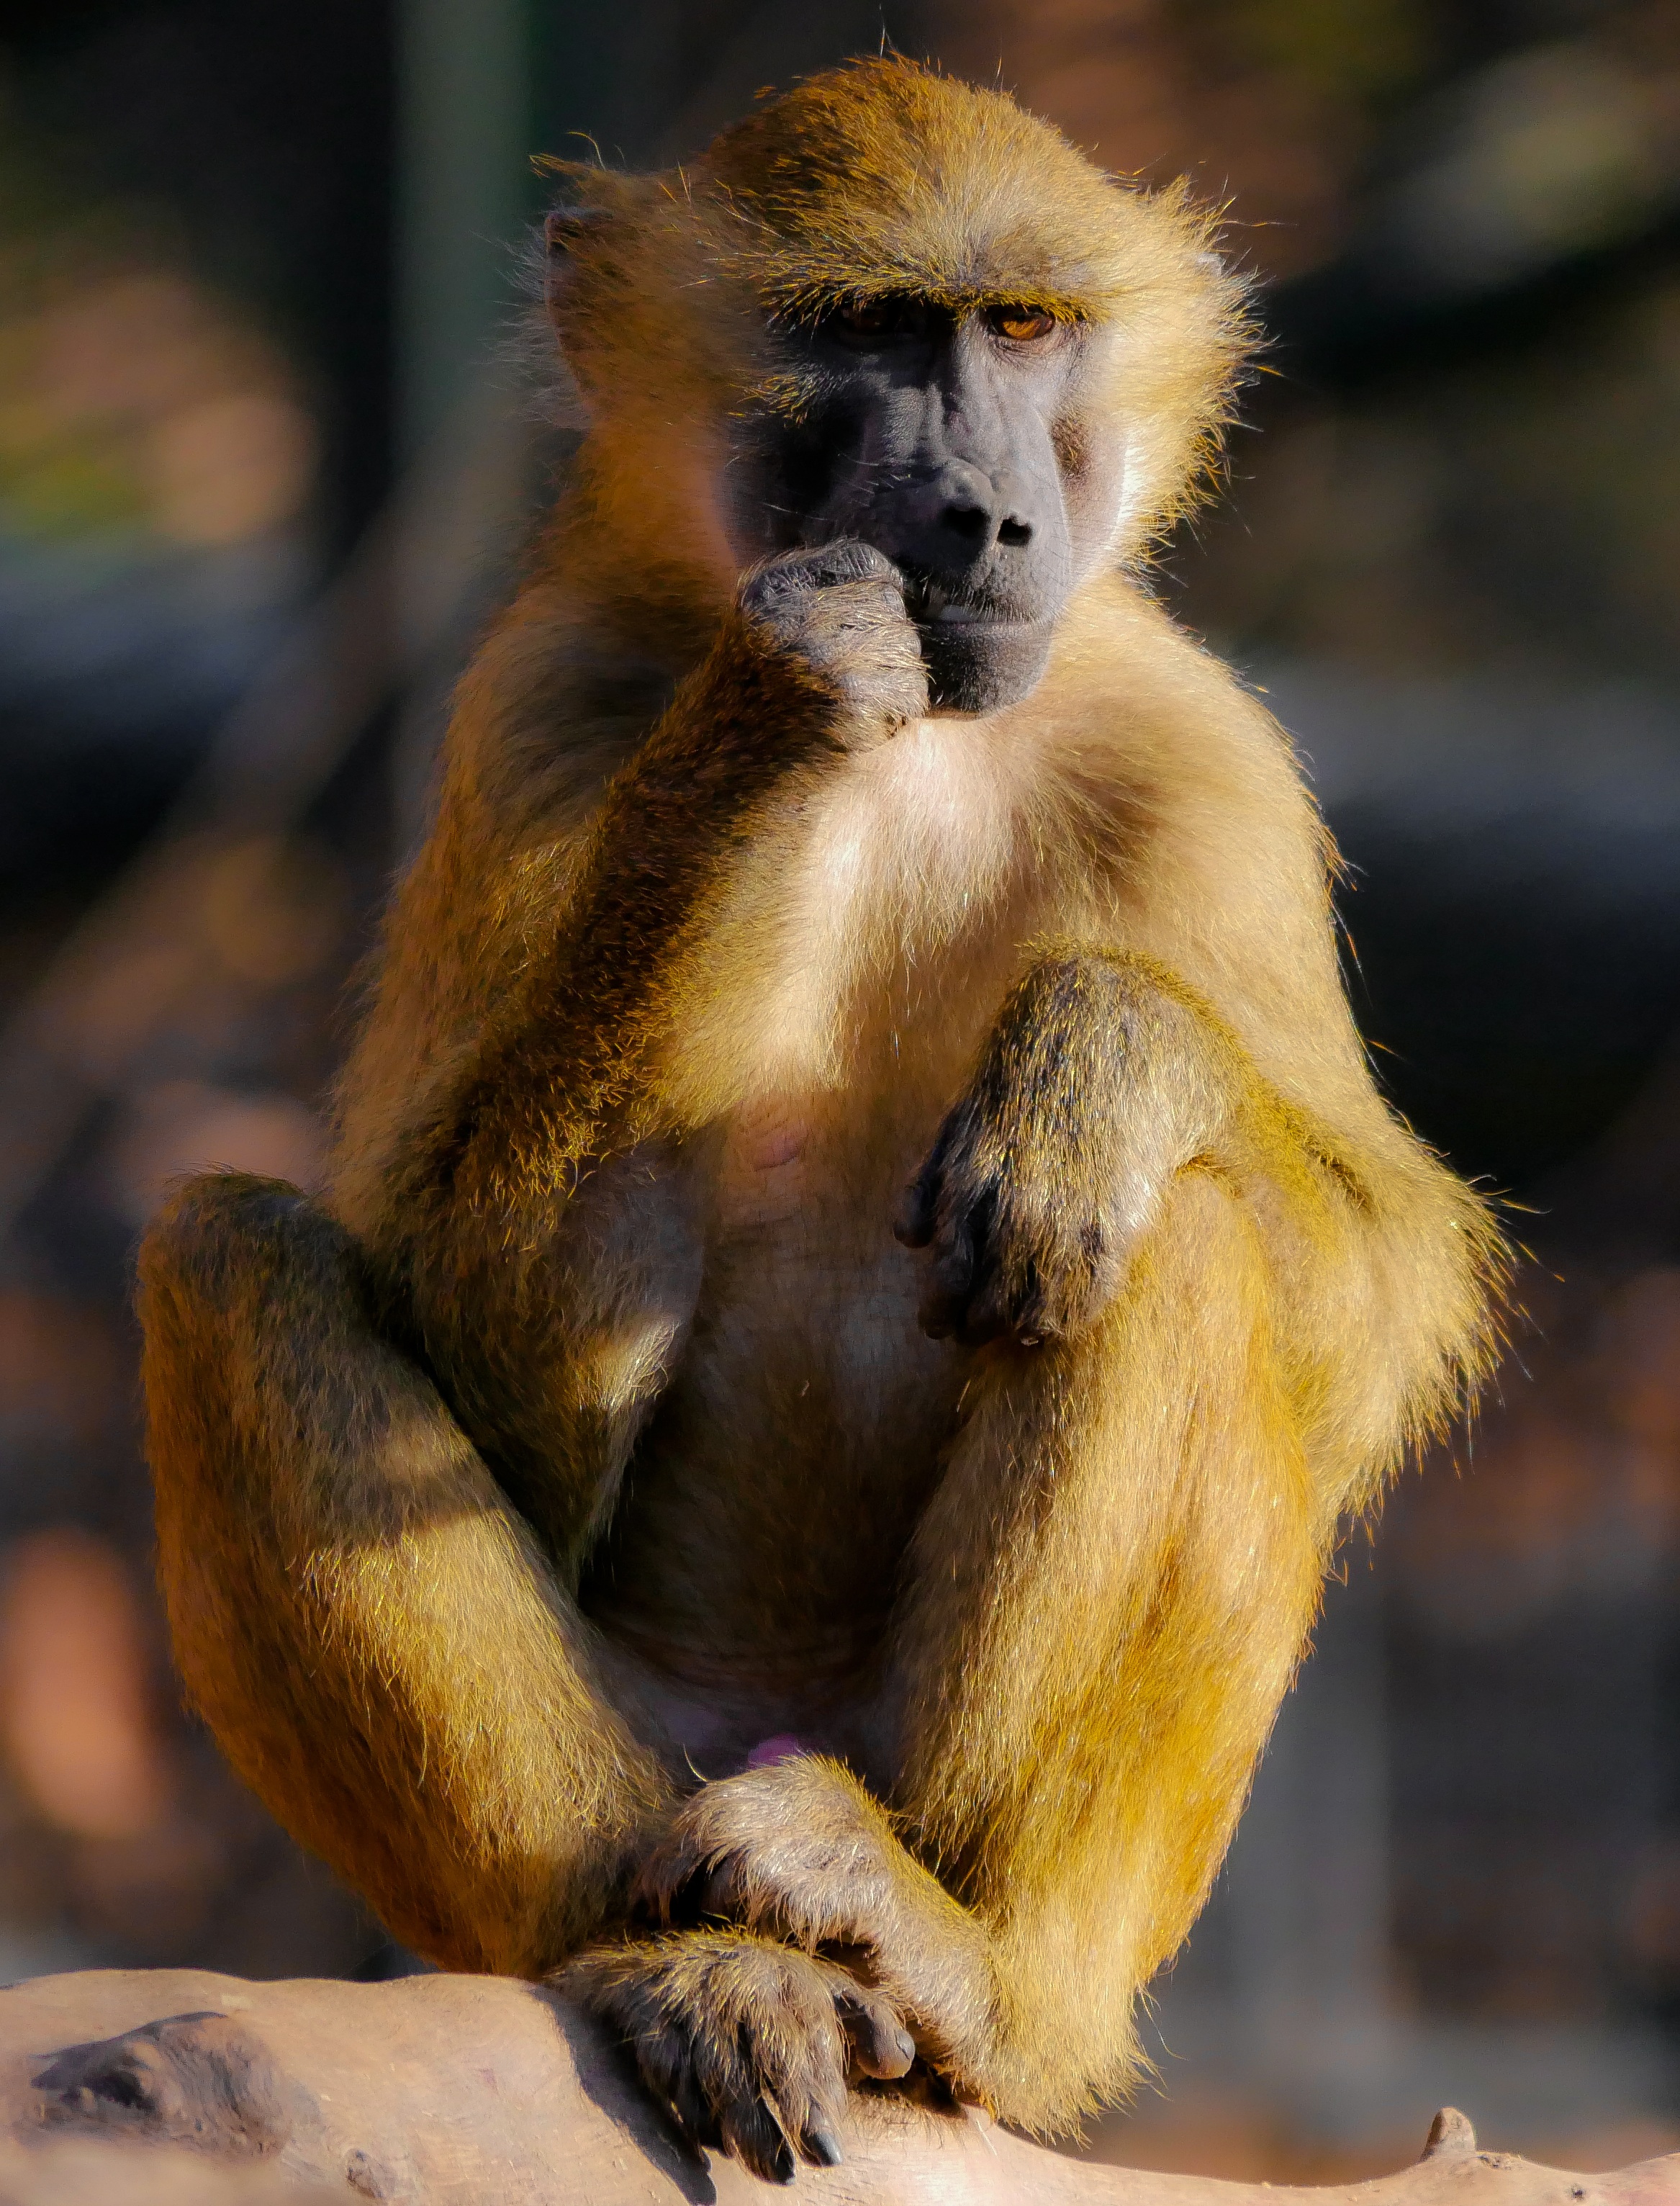
animal, wildlife, thinking, mammal, lonely, monkey, fauna, primate, sit, baboon, vertebrate, wildlife photography, macaque, old world monkey, barbary ape, new world monkey, tufted capuchin